Vigo

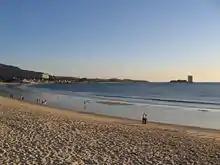
Samil Beach and Toralla island

Vigo is home to the Co-Cathedral of Santa María and several museums, most of which were inaugurated between the late 1990s and early 2000s. Among them are the Museum of Contemporary Art (MARCO) and the Museum of the Sea. The oldest museum is the Quiñones de León Municipal Museum.